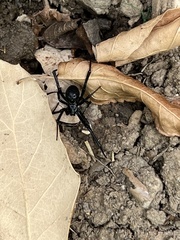
Species: Lactrodectus_hesperus